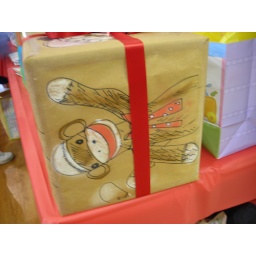
My friend Sara drew amazing sock monkeys all over the brown paper wrapping. So cool.